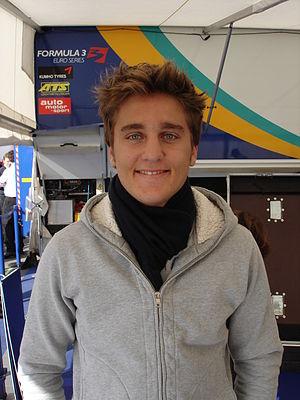
Raffaele Marciello, surnommé Lello est un pilote automobile italien.